Optometry in Ghana

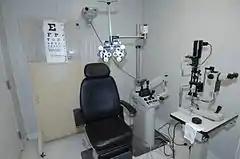
General optometry clinic setup

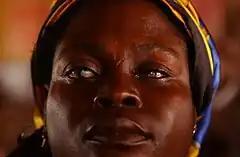
Cataracts in Ghana

Optometry is a new field in the eye care system of Ghana. The Eye Secretariat of Ghana is the Ghana Ministry of Health agency concerned with eye care in the country. Ghana's first optometrist, Dr. Francis Kojovi Morny, is regarded as a key contributor to theme development of optometry there. Dr. Morny was trained in Nigeria, and returned to practice optometry after his training. He was the main brain behind the set-up of the Department of Optometry in University of Cape Coast to offer the Doctor of Optometry program and was also a senior lecturer in the department. He also served as a lecturer in KNUST when the program began.